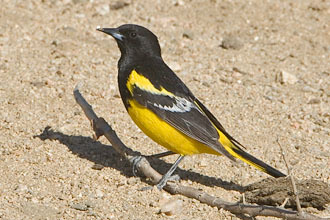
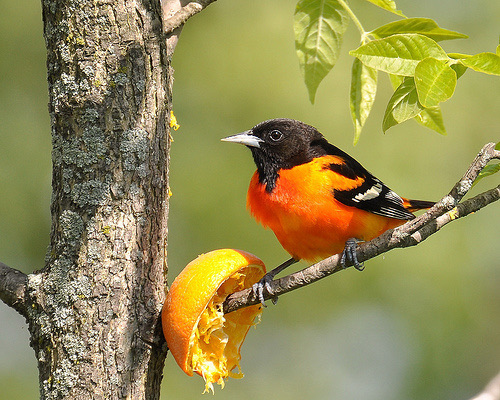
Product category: misc
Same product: yes